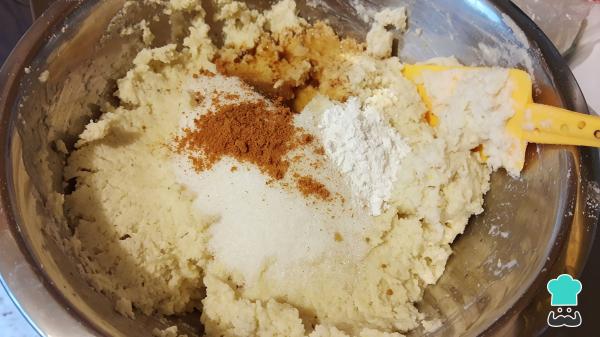
Para la masa de los tamales, en un bol mezcla la harina de maíz con el agua y remueve. Después, agrega el azúcar, el polvo para hornear, la canela y la vainilla, integra todo muy bien.